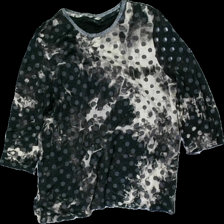
View: front
Type: Top
Category: Ladies
Brand: Brandtex
Colors: Black, Beige
Material: 100% polyester
Pattern: Other
Cut: Regular, C-collar
Size: XL
Season: All
Price range: 50-100
Recommended usage: Reuse